Lázaro Cárdenas

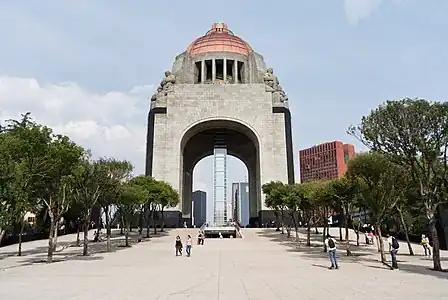
Monument to the Revolution, where Cárdenas is buried along with revolutionary leaders.

However, the political system was not one of open competition among candidates, although the PRM's rules required an open convention to select the candidate. Cárdenas established the unwritten rule that the president chose his successor. Cárdenas chose political unknown Manuel Ávila Camacho, far more centrist than Múgica, as the PRM's official candidate. He was "known as a conciliator rather than a leader" and later derided as "the unknown soldier." Múgica withdrew, realizing his personal ambitions would not be satisfied, and went on to hold other posts in the government. Cárdenas may well have hoped Ávila Camacho would salvage some of his progressive policies and be a compromise candidate compared to his conservative opponent, General Juan Andreu Almazán. Cárdenas is said to have secured the support of the CTM and the CNC for Ávila Camacho by personally guaranteeing their interests would be respected. Cárdenas's followers maintained a degree of representation in the new government, with Camacho naming Cardenistas “to head the ministries that mattered most to Mexican workers and to leftist ideologues.”